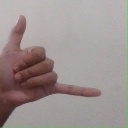
अक्षर: द